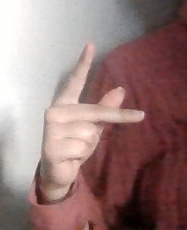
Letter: dha